Franz Liszt

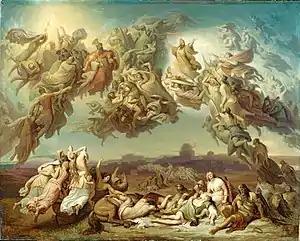
"Die Hunnenschlacht", as painted by Wilhelm von Kaulbach, that in turn inspired one of Liszt's symphonic poems

Liszt fell down a flight of stairs at the Hofgärtnerei in July 1881, and remained bedridden for several weeks after this accident. He had been in good health up to that point, but a number of ailments subsequently manifested, such as a cataract in the left eye, dental issues and fatigue. Since around 1877 he had become increasingly plagued by feelings of desolation, despair and preoccupation with death—feelings that he expressed in his works from this period. As he told Lina Ramann, "I carry a deep sadness of the heart which must now and then break out in sound."